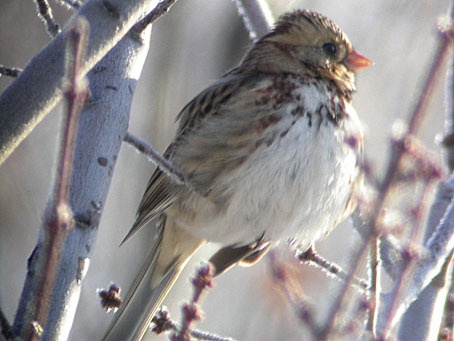
a pudgy bird with a spotted coat and short, thick beaka small sized bird that has multiple tones of brown and a short pointed bill
this bird is fat and has a short orange, stubby beak along with a long narrow tail
this fat little grey bird has a white breast and belly, black spots on the breast, and an orange bill.
a small chubby bird with a white chest and stomach, a brownish gray upper body, and a brownish gray headthe is colorful bird has a small beak with short legsa short stocky bird with a short beak and white breast area.
this bird has a white belly and a small beak.
this bird is white and brown in color, and has a small stubby beak.
this bird has a white fluffy breast with a small pointed pink bill
Species: Harris Sparrow